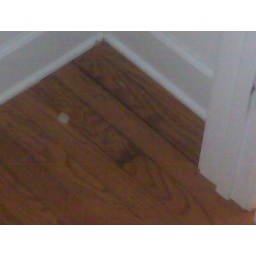
Water Damage in Pantry Due to half bath toilet